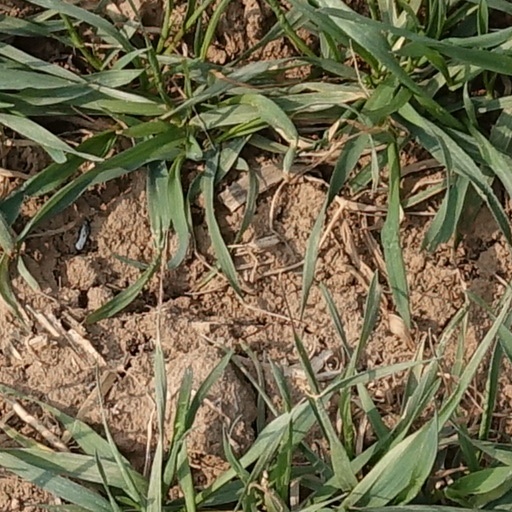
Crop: wheat